Pelé

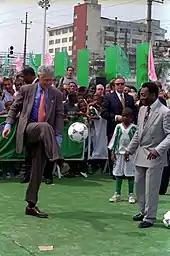
Pelé, Brazil's Extraordinary Minister for Sport, with US president Bill Clinton in Rio de Janeiro, 15 October 1997

Presenting Pelé with the Laureus Lifetime Achievement Award, former South African president Nelson Mandela said, "To watch him play was to watch the delight of a child combined with the extraordinary grace of a man in full." US politician and political scientist Henry Kissinger stated: "Performance at a high level in any sport is to exceed the ordinary human scale. But Pelé's performance transcended that of the ordinary star by as much as the star exceeds ordinary performance." After a reporter asked if his fame compared to that of Jesus, Pelé joked, "There are parts of the world where Jesus Christ is not so well known." The artist Andy Warhol (who painted a portrait of Pelé) also quipped, "Pelé was one of the few who contradicted my theory: instead of 15 minutes of fame, he will have 15 centuries." David Goldblatt wrote that his emergence at the World Cup in 1958 coincided with "the explosive spread of television, which massively amplified his presence everywhere", while Barney Ronay states, "What is certain is that Pelé invented this game, the idea of individual global sporting superstardom, and in a way that is unrepeatable now."